Anthony Hurd, Baron Hurd

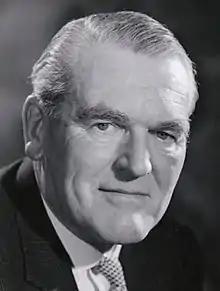
Hurd in 1964, by Walter Bird

Anthony Richard Hurd, Baron Hurd (2 May 1901 – 12 February 1966) was a British politician and former Conservative Member of Parliament for Newbury.